Tesla valve

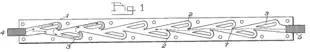
Cross-section of a Tesla valve, displaying its cavity design, from the original patent application.

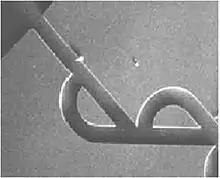
A micrograph of a Tesla valve in a fixed-valve micro-pump, with flow from right to left restricted

A Tesla valve, called a valvular conduit by its inventor, is a fixed-geometry passive check valve. It allows a fluid to flow preferentially in one direction, without moving parts. The device is named after Nikola Tesla, who was awarded in 1920 for its invention. The patent application describes the invention as follows: